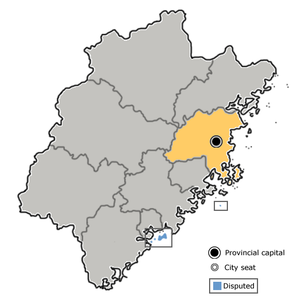
Fuzhou
Fuzhou i Fujian
Fuzhou er en kinesisk by på præfekturniveau som er hovedstad i provinsen Fujian tæt ved Kinas kyst mod Taiwanstrædet og det Sydkinesiske hav. Befolkningen inden for bygrænserne anslås til 1.120.000, men hele storbyområdet har 5,75 millioner indbyggere. Fuzhou er en vigtig havneby. og ligger ved floden Min.